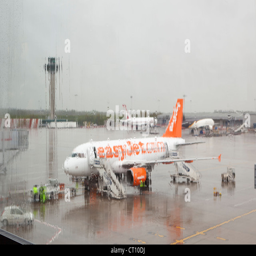
airplane on a rainy day at an airport